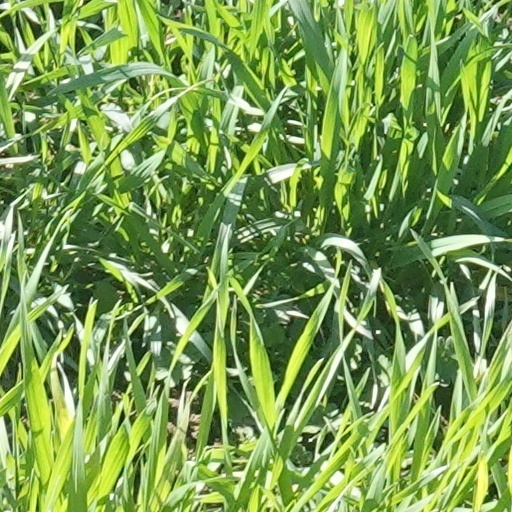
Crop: wheat